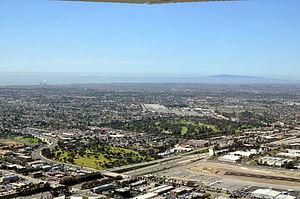
Costa Mesa est une ville de banlieue de classe moyenne dans le comté d'Orange en Californie. La population de la municipalité était de 109 960 habitants en 2010. Depuis son incorporation en 1953, la ville est passée d'une communauté fermière de 16 840 habitants à une ville de banlieue à l'économie basée sur le commerce et l'industrie légère.